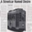
Label: streetcar